Sena Miyake

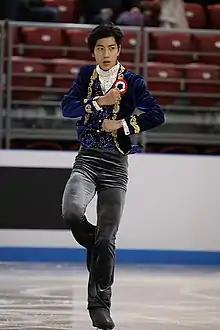
Miyake at the 2018 World Junior Figure Skating Championships

He started his season by winning gold at the 2017 Asian Trophy. His Junior Grand Prix assignment was JGP Austria, where he finished 8th. He won the silver medal at the 2017–18 Japanese Junior championships, 11th on the senior level and was selected to compete at the 2018 World Junior Figure Skating Championships in Sofia, Bulgaria. At the championships, he finished 18th with a total score of 174.66 points.